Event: Nepal Earthquake
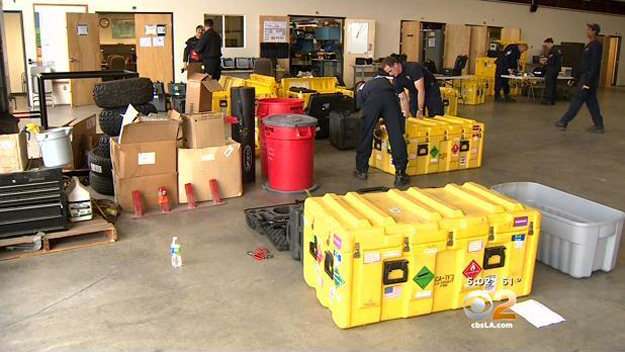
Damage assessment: no_damage